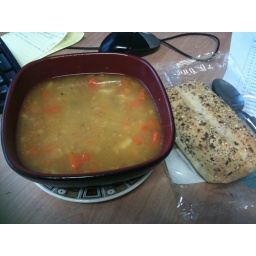
Chunky chicken hotpot Big Soup and a seeded ciabata roll. Yummy! Eaten at my desk in work :o(